Torneo Gran Alternativa (2012)

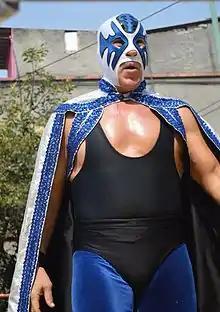
Atlantis, who was a finalist in 2012 alongside Tritón

The "Torneo Gran Alternativa" (2012) (Spanish for "Great Alternative Tournament") was the 2012 version of Consejo Mundial de Lucha Libre's (CMLL) "Torneo Gran Alternativa", a tournament they had held almost every year since 1994. The 2012 version was the eighteenth "Torneo Gran Alternativa" and was held in March and April 2012. The tournament consisted of 16 tag teams, composed of a "Novato" (rookie) and a veteran wrestler, who may not normally team up.